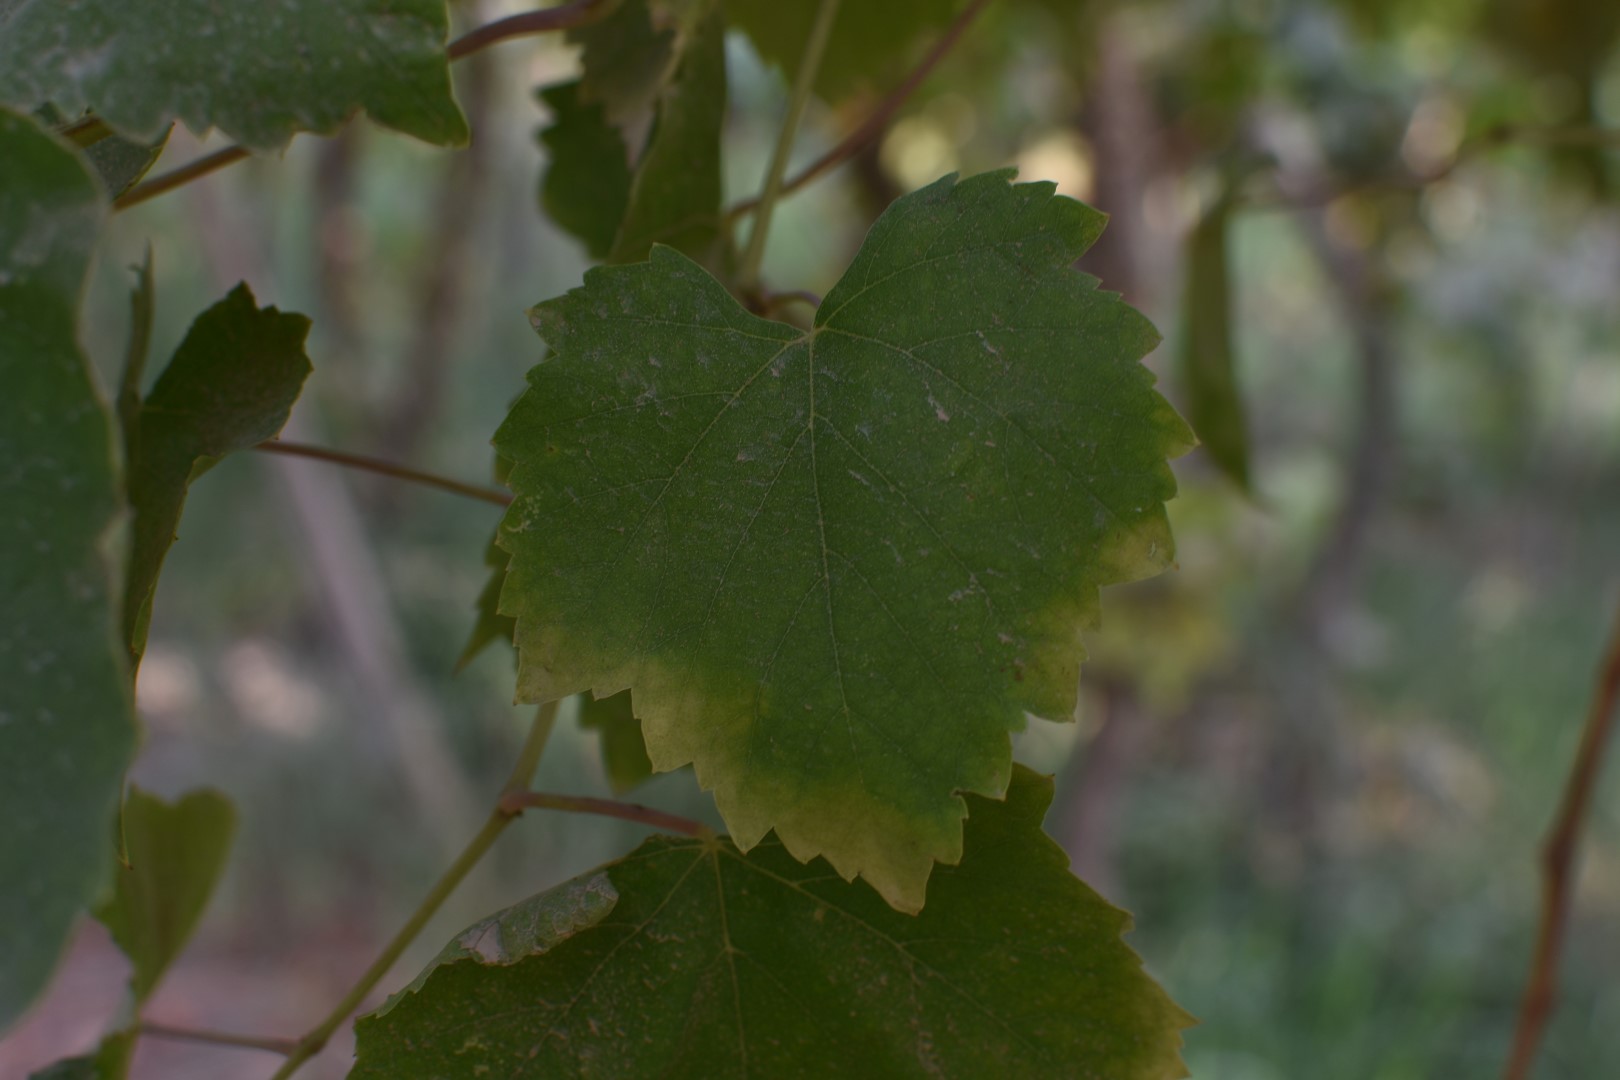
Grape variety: Thompson Seedless